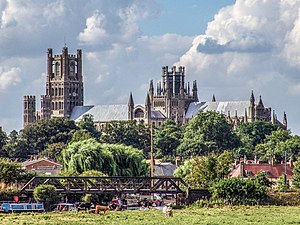
Richard Barre
Richard Barre var en engelsk dommer, præst og lærd mand i middelalderen. Han blev uddannet som jurist på jurastudiet i Bologna, Italien, og gik derefter i kongelig tjeneste under kong Henry II af England. Senere arbejdede han også for Henrys søn og efterfølger, kong Richard I. Kortvarigt arbejdede han også for Henrys søn, også kaldet Henry. Barre arbejdede for Henry II som diplomat, og var involveret i, omend meget lidt, kongens skænderi med Thomas Becket, hvilket var nok til at Becket fordømte Barre. Efter kong Henry IIs død blev Barre udnævnt som dommer under den nye konge, kong Richard I, og han fungerede som en af hoveddommerne i perioden 1194 til 1199. Barre blev frataget sit dommerdømme under kong John's regeringstid, som følge af en uenighed mellem de to, tidligere i hans karriere. Barre var også ærkedegn af Ely og forfatterede et værk af bibelske uddrag, som var dedikeret til en af hans støtter, William Longchamp, biskopen af Ely og kansler af England.